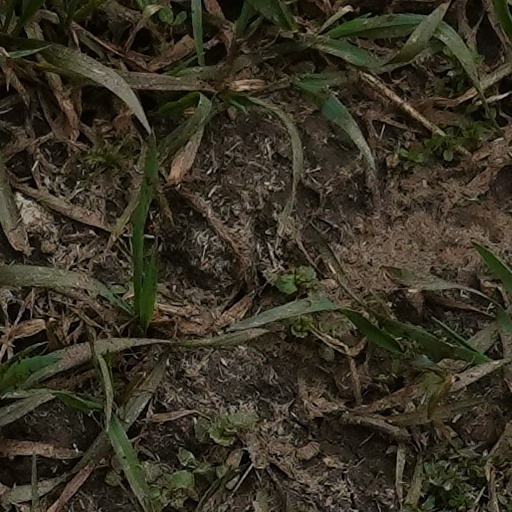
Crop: wheat